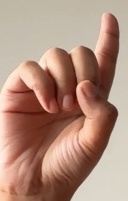
ASL sign: D